Zamboanga del Norte

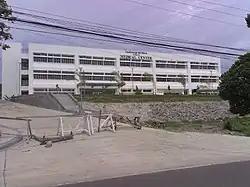
Zamboanga del Norte Medical Center in Dipolog

About half of the province's land area is devoted to agriculture. Corn, coconut, and rice are the major crops. The province being rich in marine and mineral sources, its fish production has accelerated through the development of fishponds. Commercial fishing has steadily increased through the years, with the yellow fin tuna as the primary species.